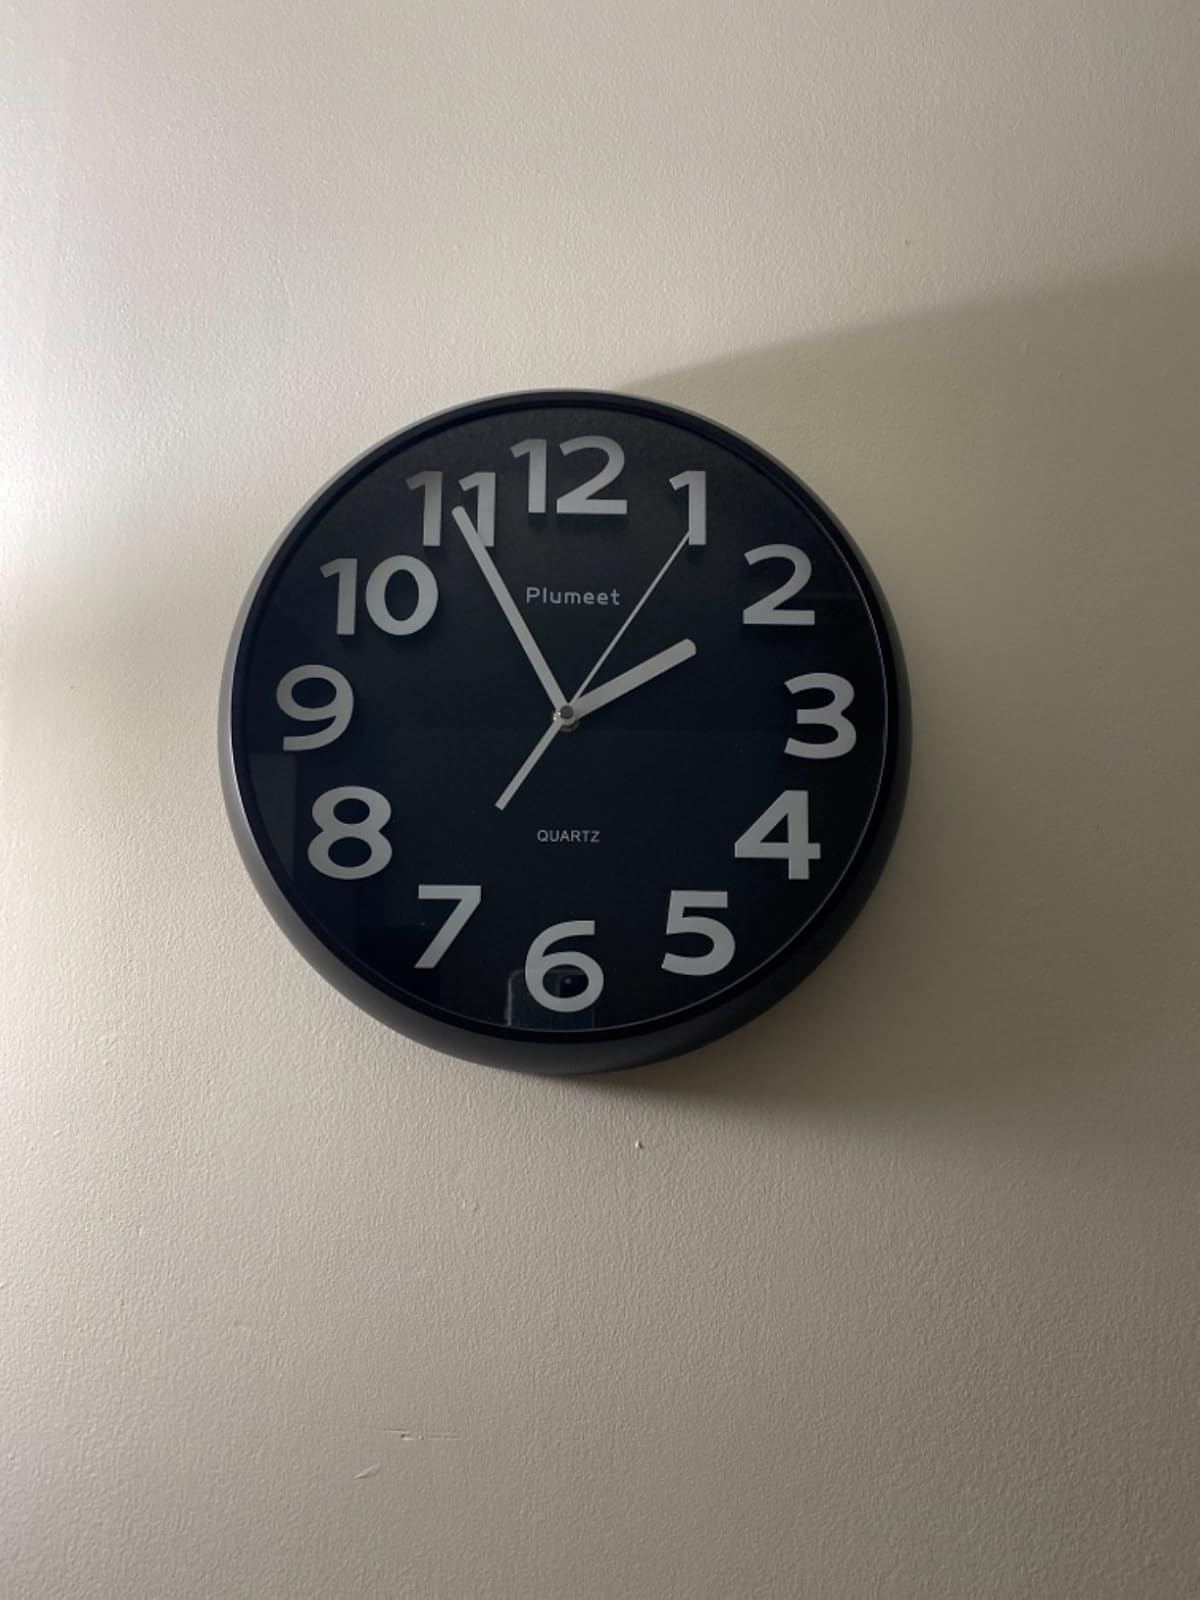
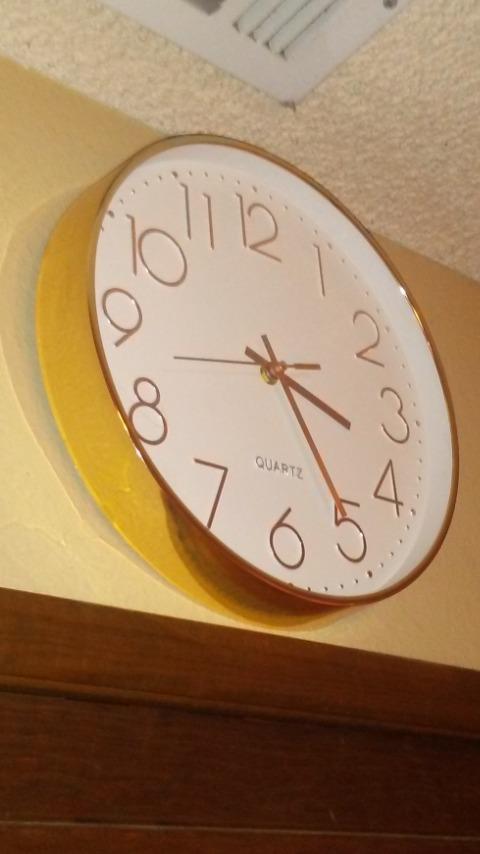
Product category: clock
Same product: no